Upper Canada Rebellion

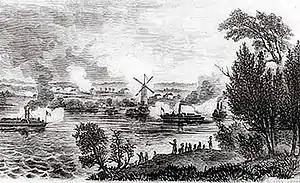
British forces and the Canadian militia defeated an invasion attempt by a Hunters' Lodges paramilitary unit based in the United States.

On December 4, Mackenzie and other rebels were patrolling the area and encountered Alderman John Powell and Archibald Macdonald. Mackenzie took both men prisoner but did not search them for weapons as they gave their word that they did not have any. As they were approaching Montgomery's Tavern Powell mortally shot Anthony Anderson in the neck and escaped back to Toronto to report to Bond Head. The rebel leaders met that night to discuss who would become the rebellion's leader after the death of Anderson and Lount's refusal to lead on his own. It was decided that Mackenzie would become the leader.